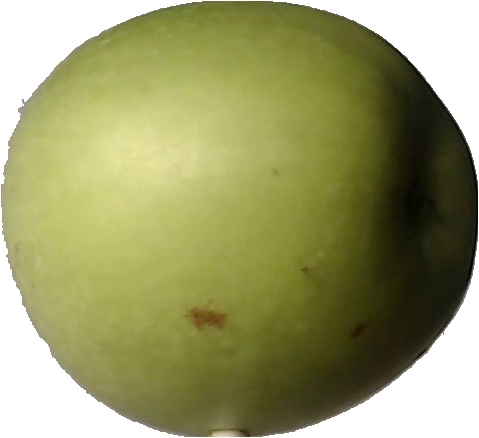
Label: apple_granny_smith_1